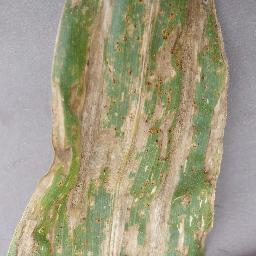
Label: Corn_(Maize)___Gray_Leaf_Spot_(Cercospora)